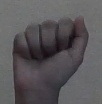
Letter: saad